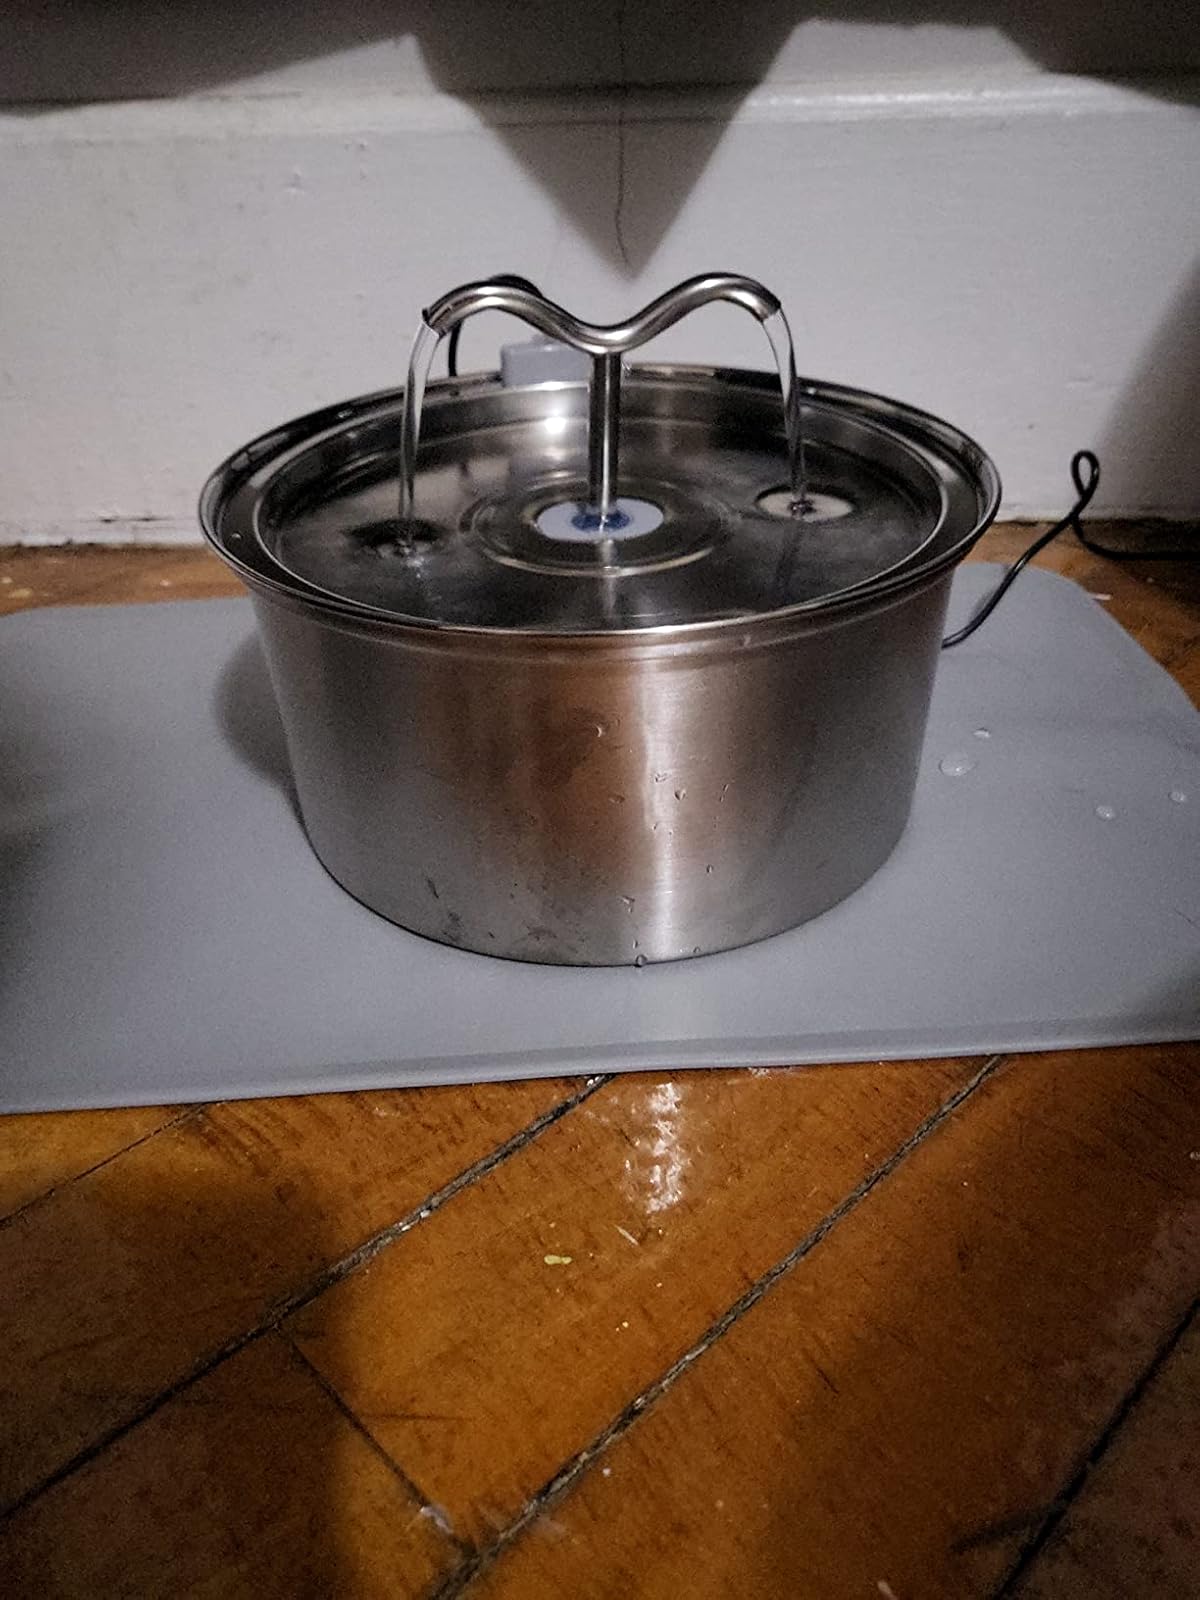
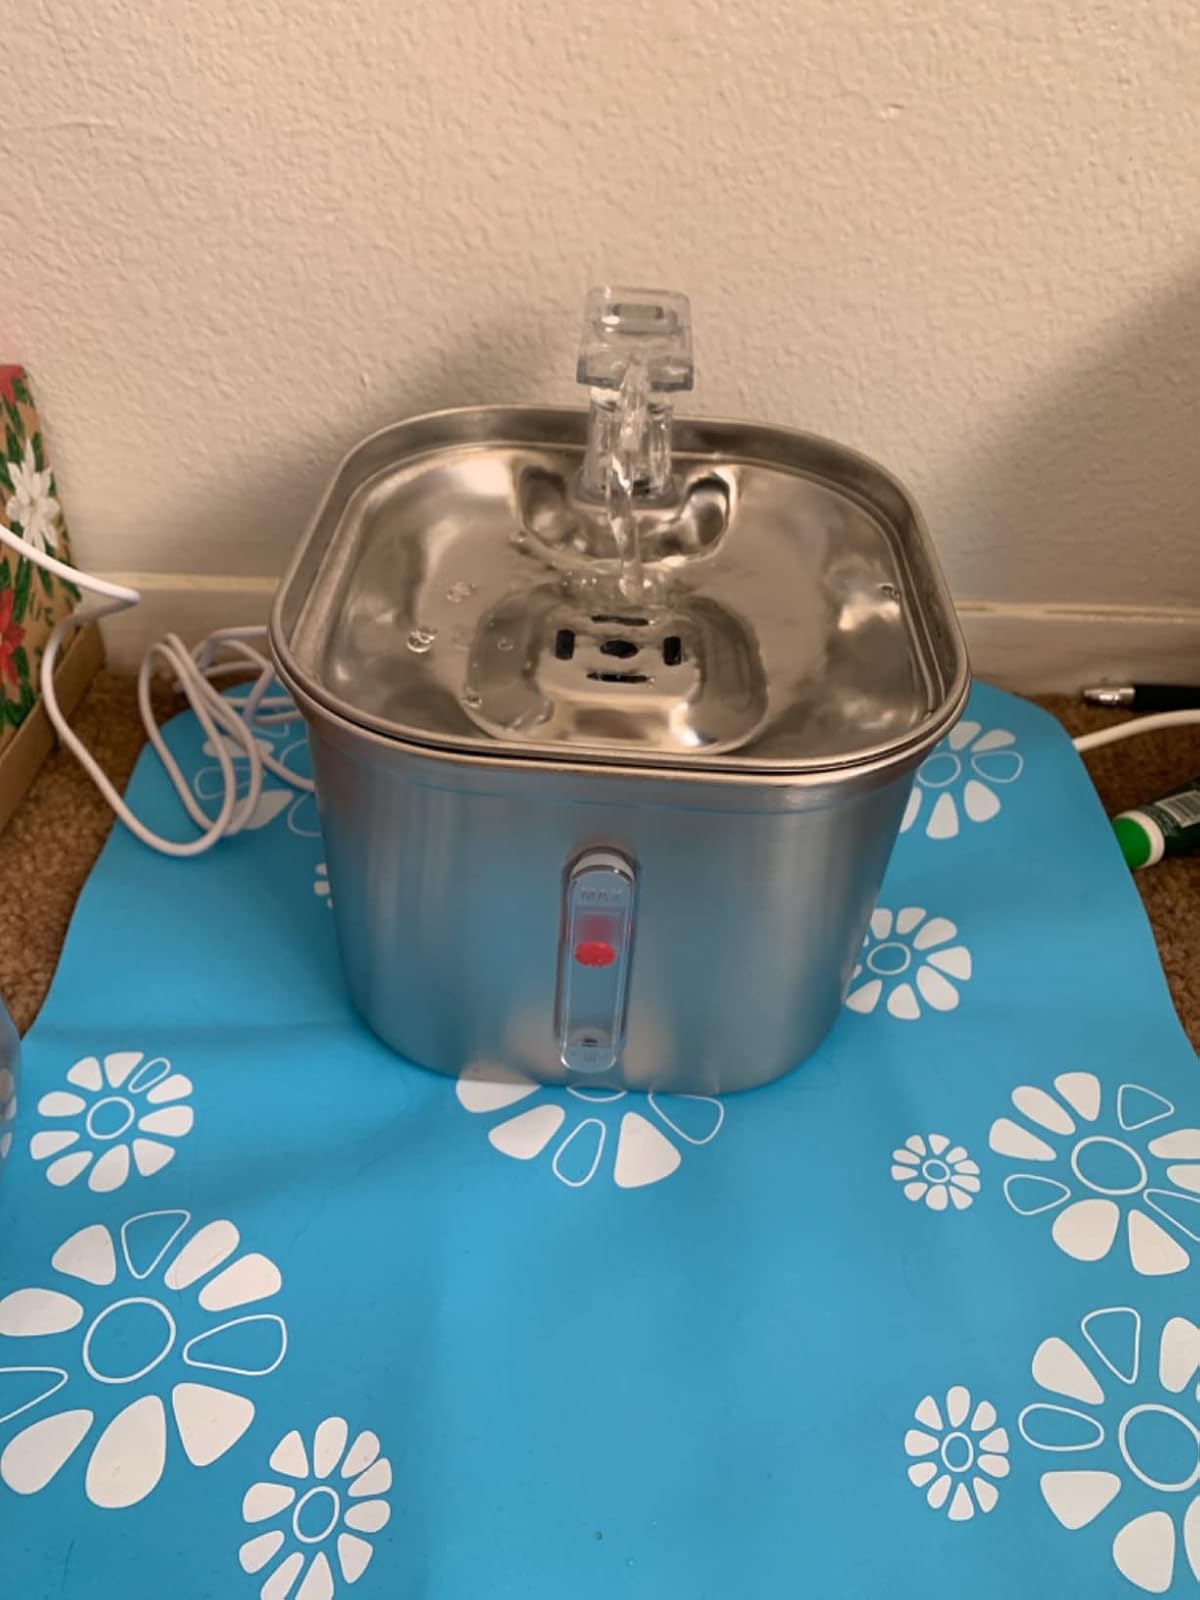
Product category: items_bowl
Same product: no